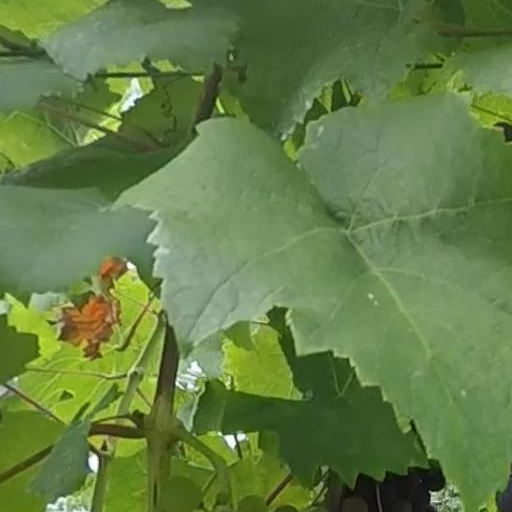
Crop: grape